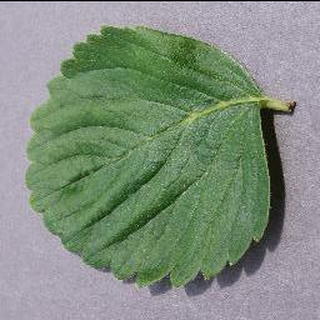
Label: healthy_strawberry